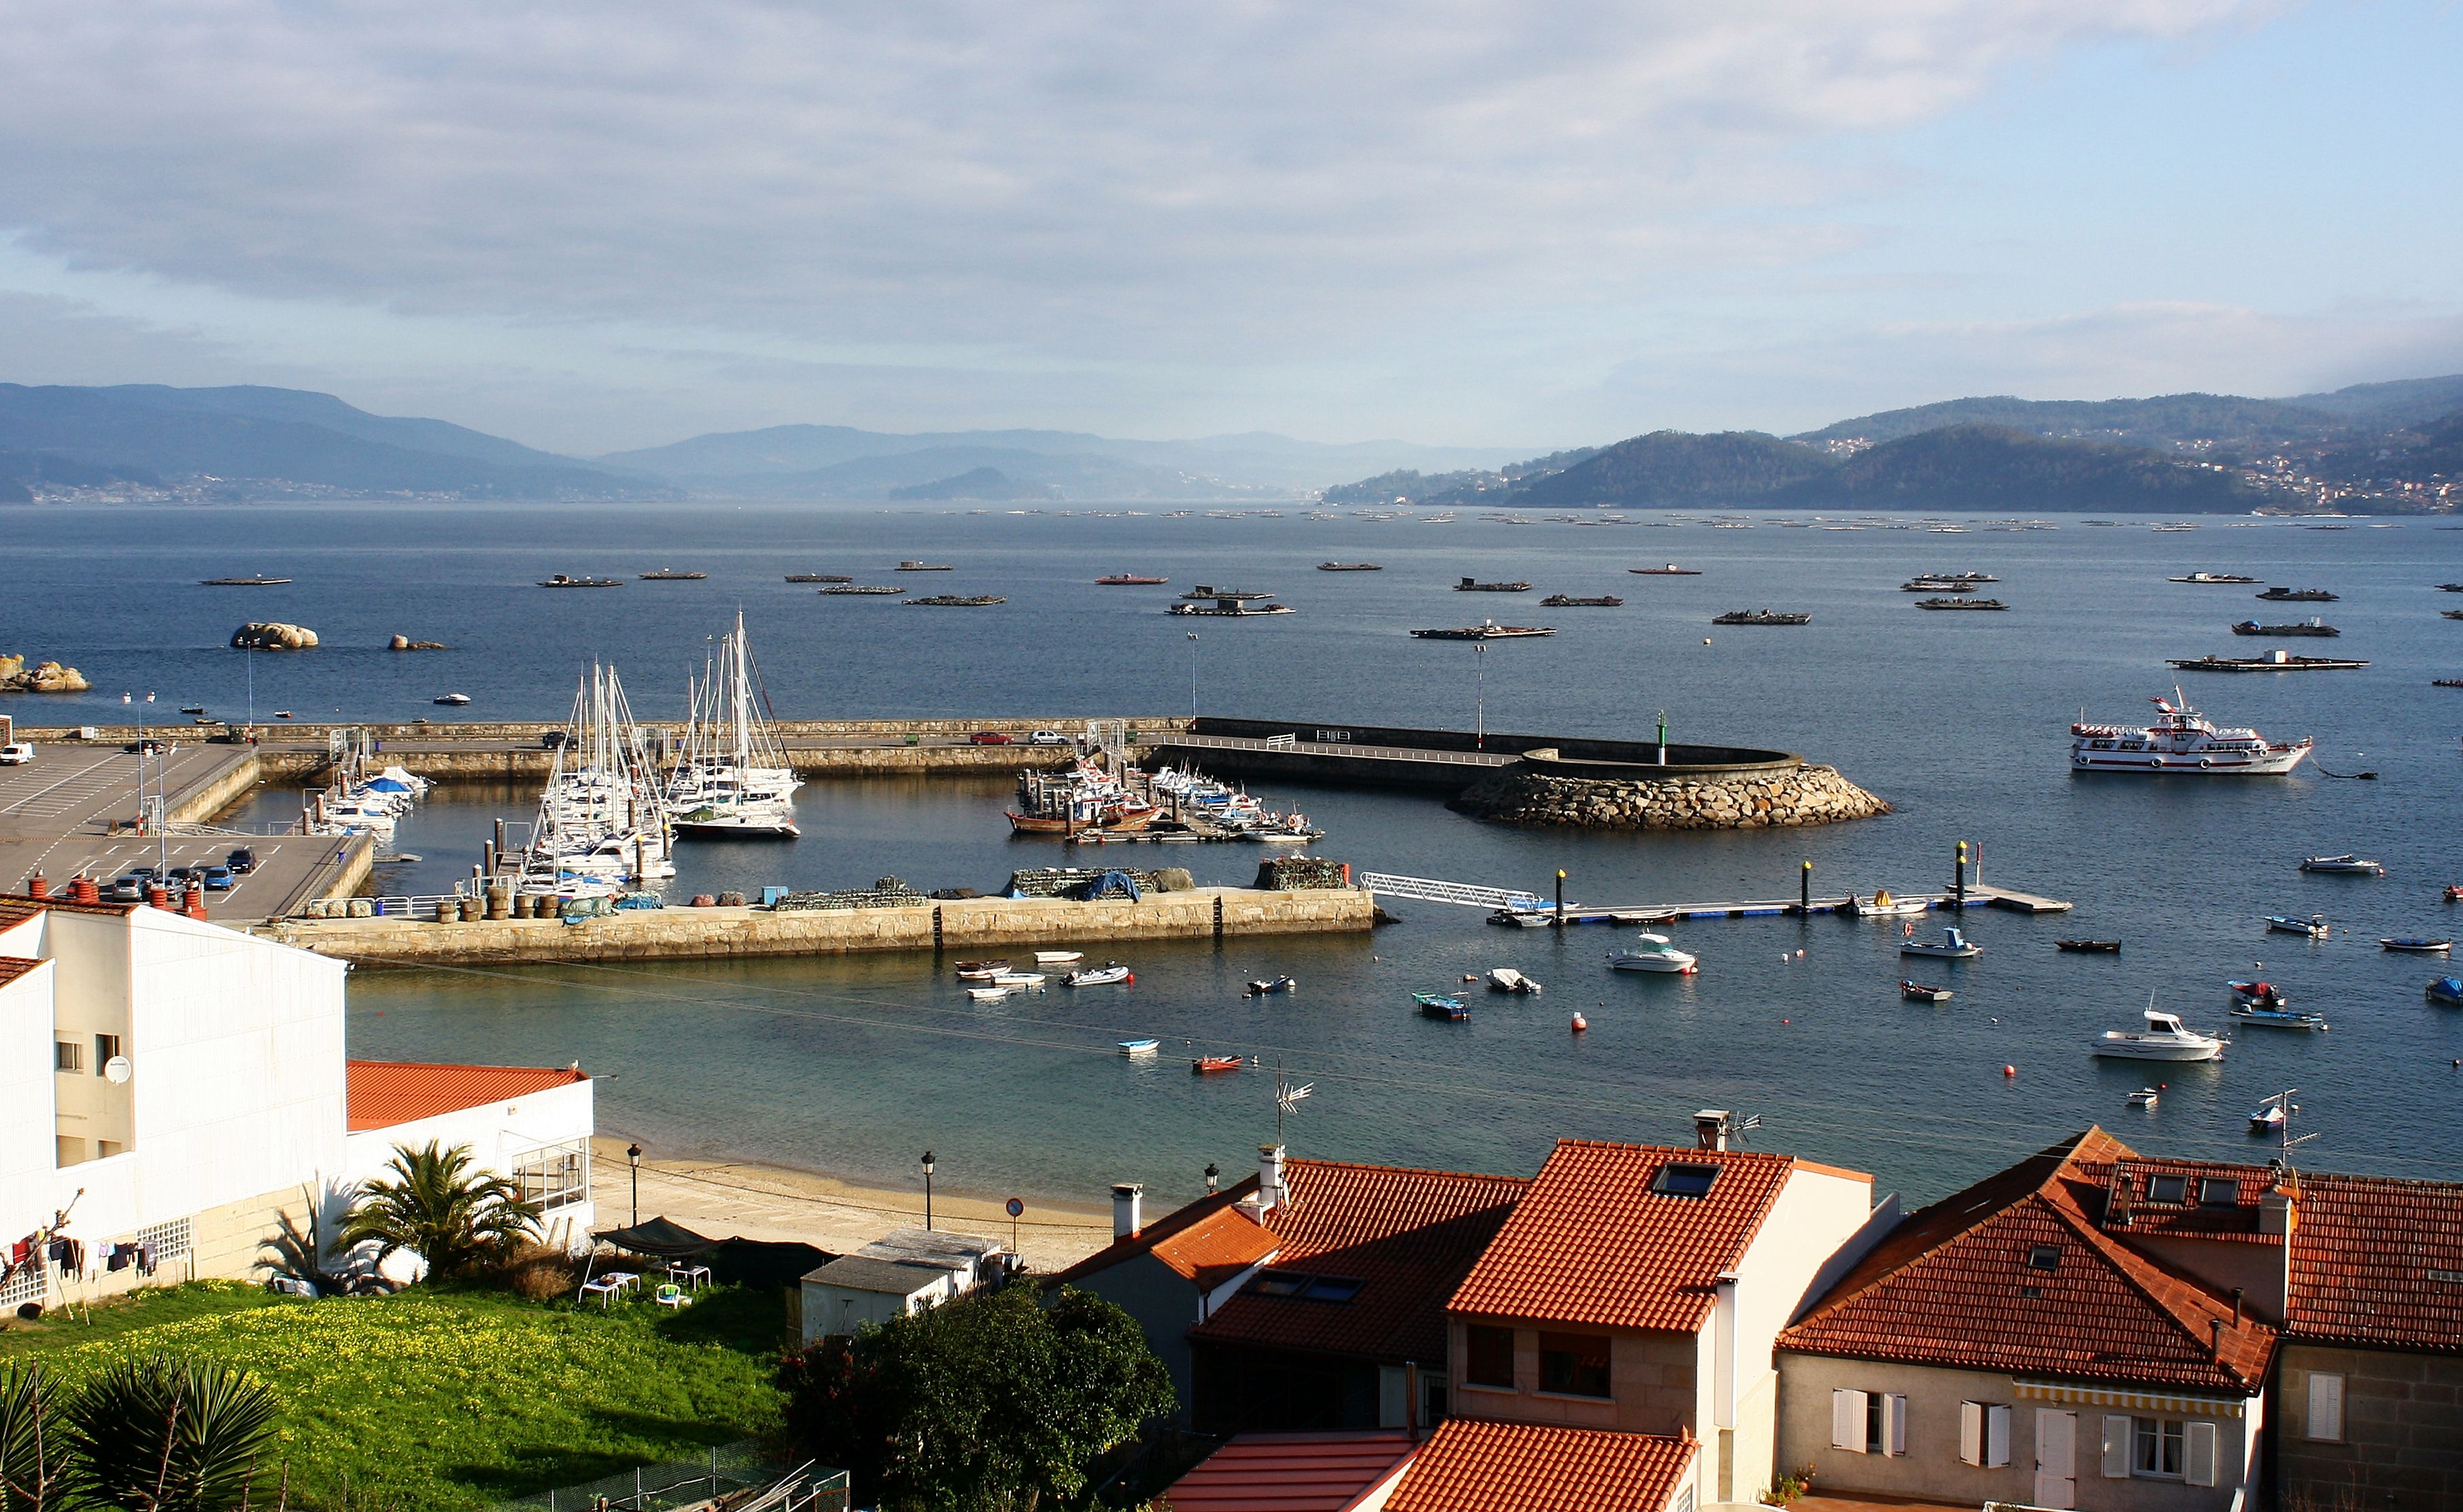
sea, coast, ocean, dock, vacation, vehicle, bay, harbor, marina, port, spain, espaa, galicia, pontevedra, ggl1, canoneos1000d